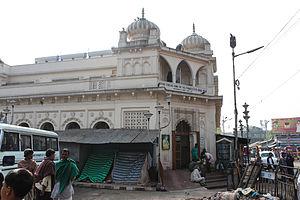
Maison de Mère Teresa pour le Dying destitute Nirmal Hriday, Kalighat, Calcutta